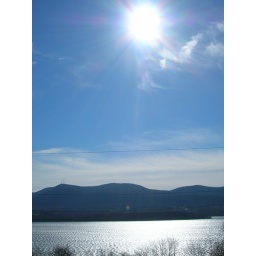
the water in this picture looks like TV fuzz